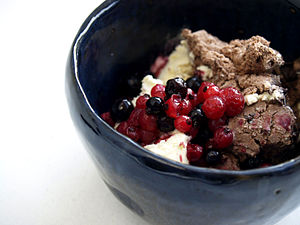
Is (fødevare)
Is med ribs og solbær
Is med skovbær
Is er en frossen dessert. Der skelnes mellem flødeis, der laves på basis af mælk eller fløde, og sorbet, der laves af frugtsaft og sirup. Blandingen omrøres under frysningen for at forhindre, at store iskrystaller formes.